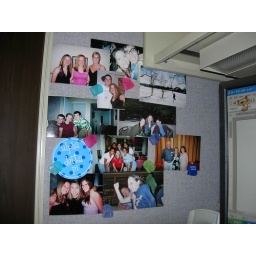
wall of awesome people in my office